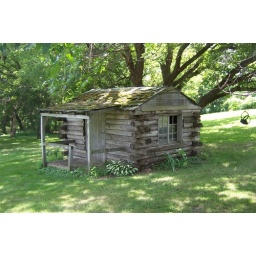
Old moss covered log cabin with light and trees moving around it.  Old building stationary for many years.